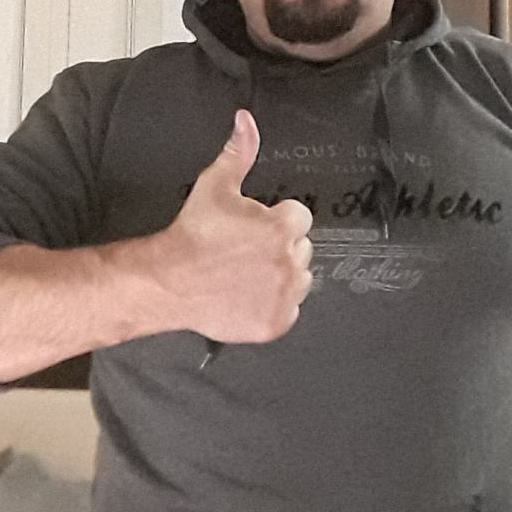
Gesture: like